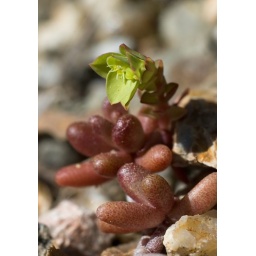
hard to parse out what is leaf and what is flower in this tiny rock plant....